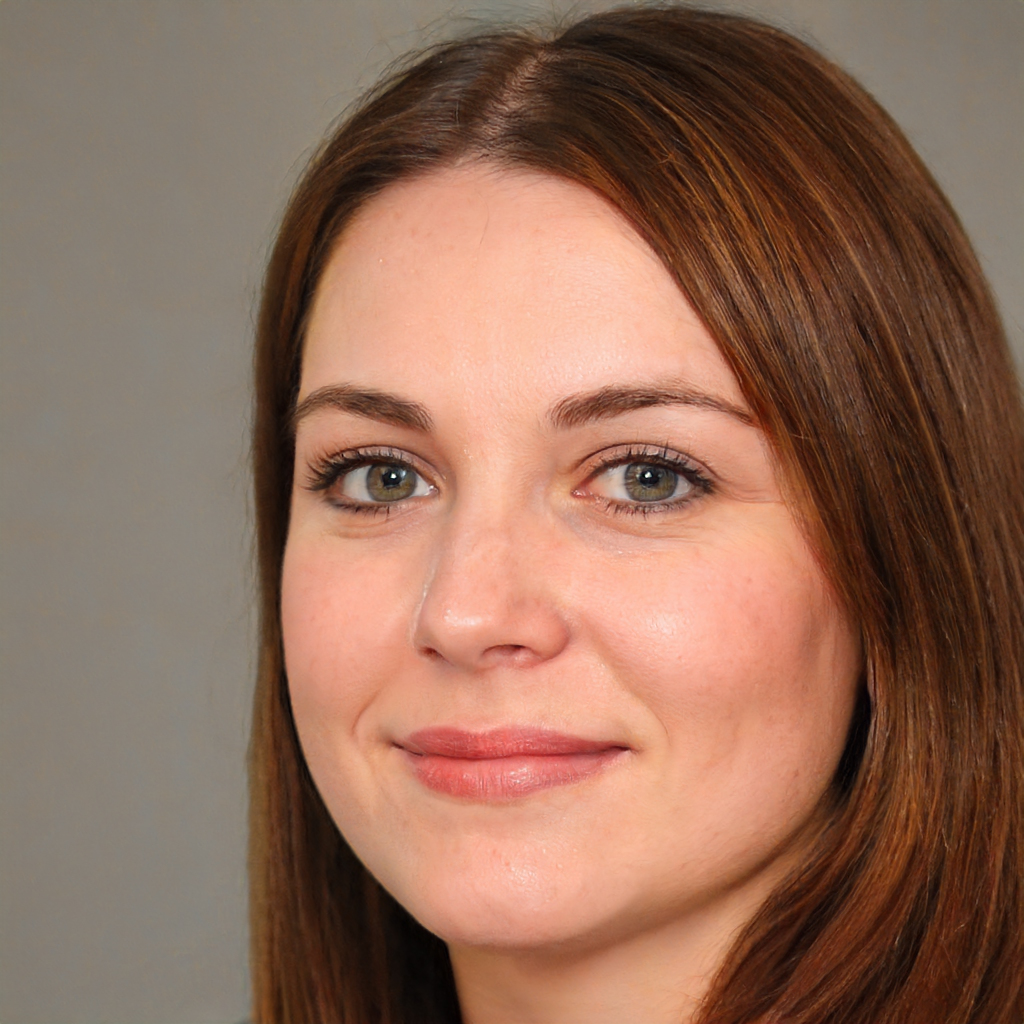
Label: No Watermark